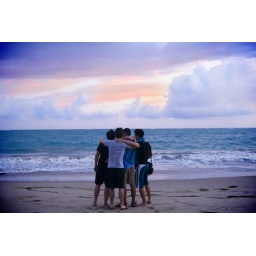
on the private beach at the beach house in Loiza, Puerto Rico